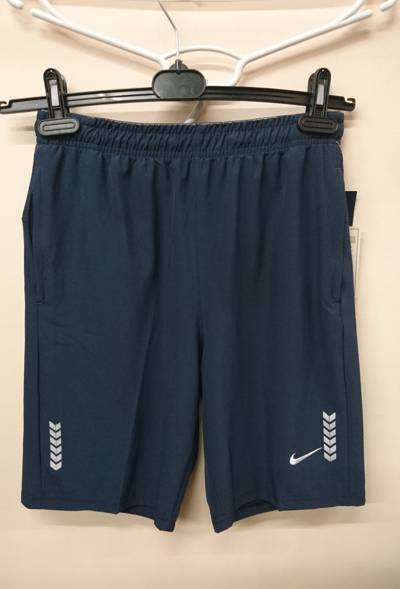
Waste category: clothes